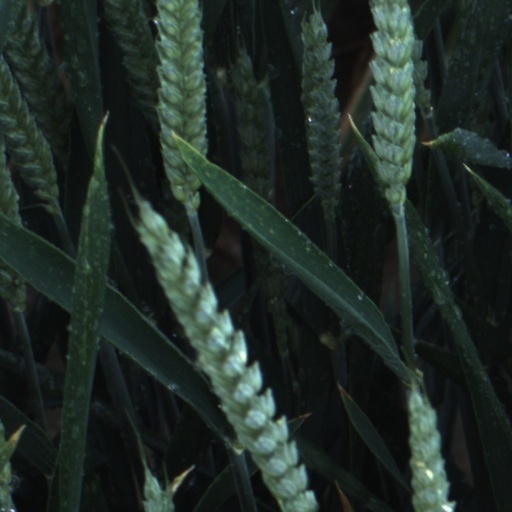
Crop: wheat